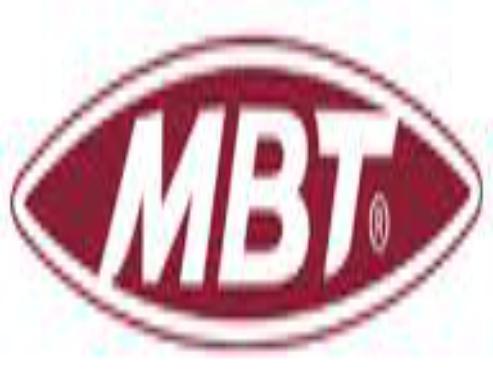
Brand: MBT
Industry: Clothes